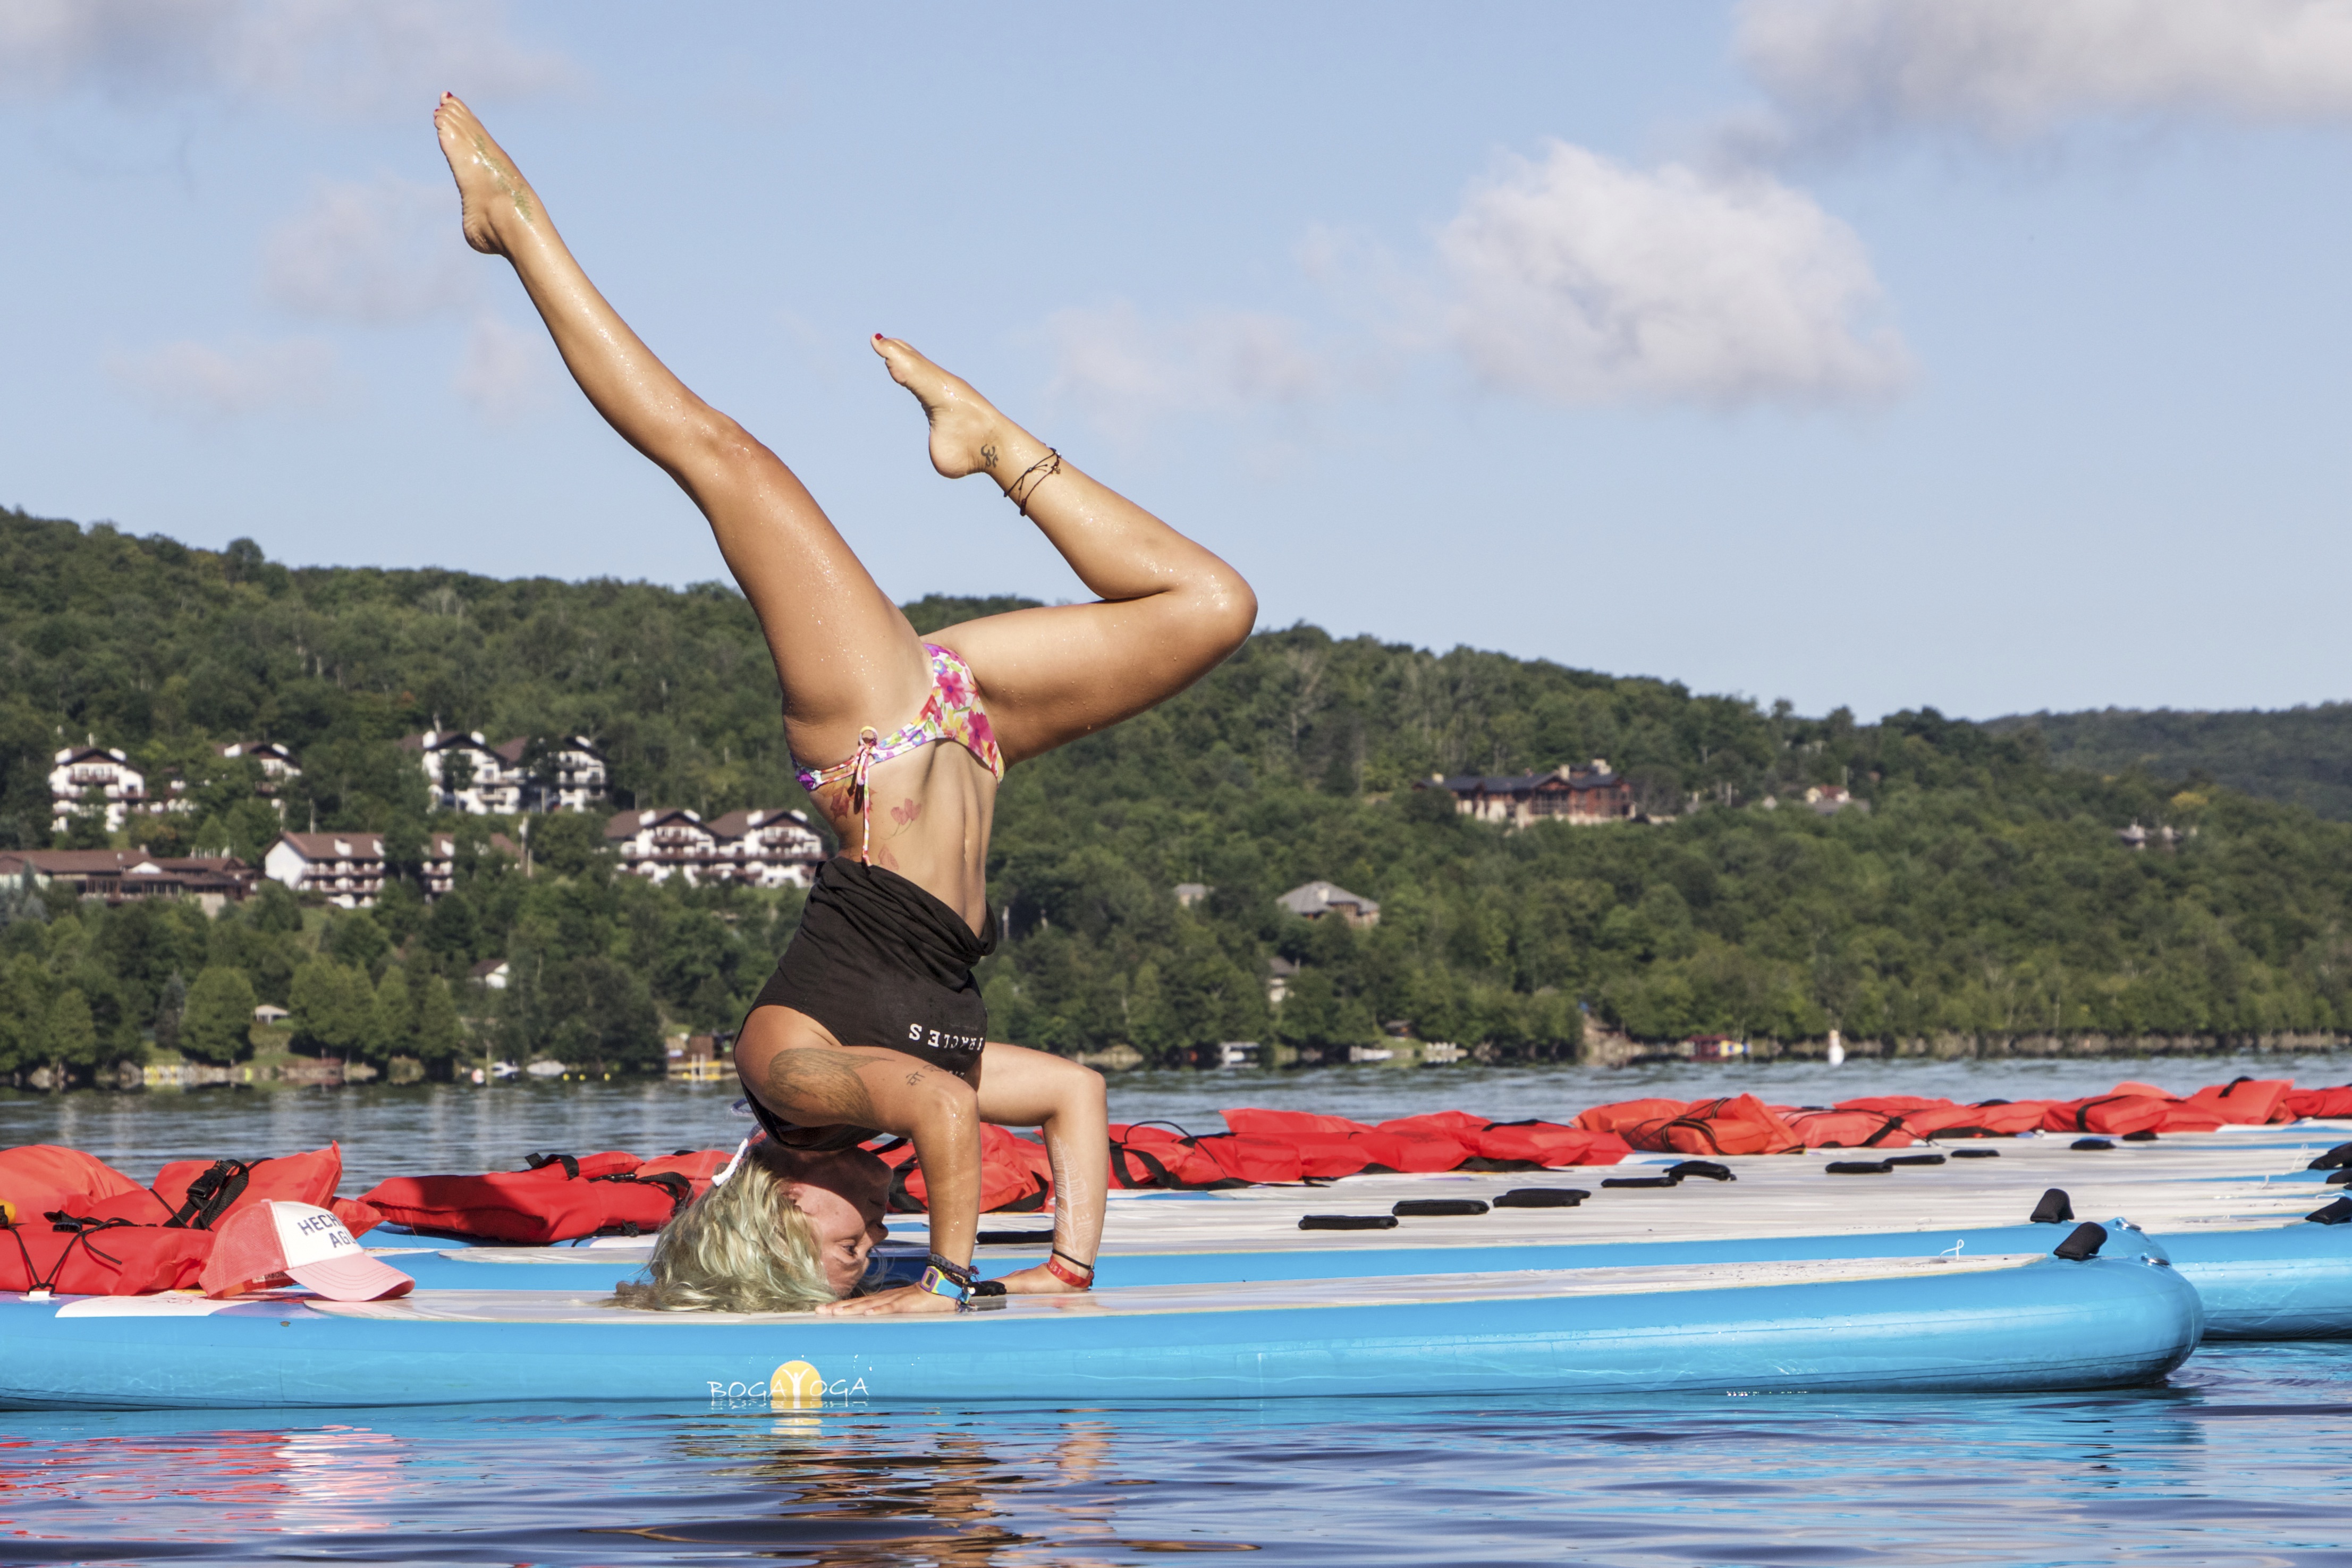
lake, paddle, vehicle, sports, boating, yoga, water sport, yoga position, physical fitness